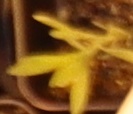
Label: Kochia